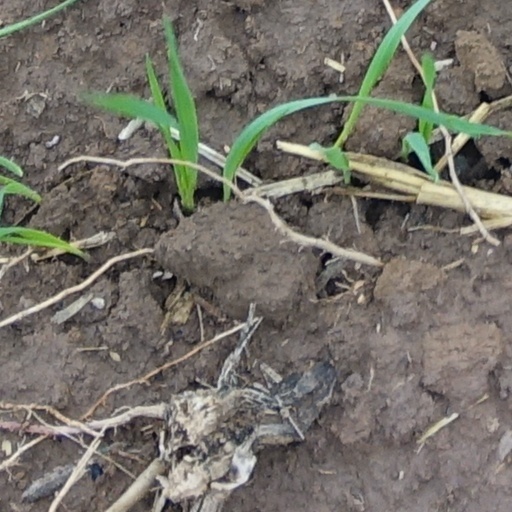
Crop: wheat